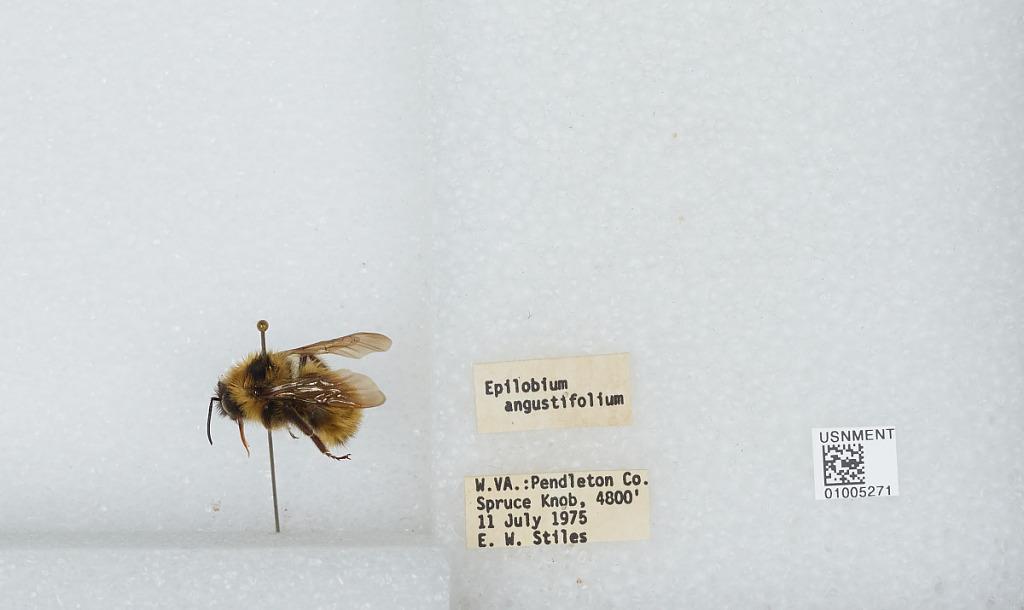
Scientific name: Bombus (Psithyrus) fernaldae (Franklin)
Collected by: E. Stiles
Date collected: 1975-7-11
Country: United States
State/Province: West Virginia
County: Pendleton
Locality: Spruce Knob
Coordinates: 38.7, -79.5328